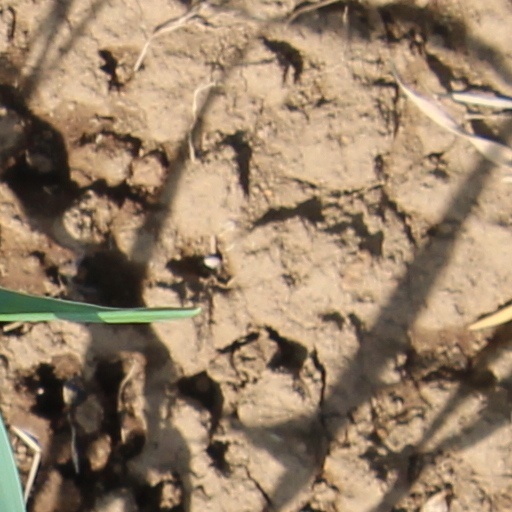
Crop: wheat